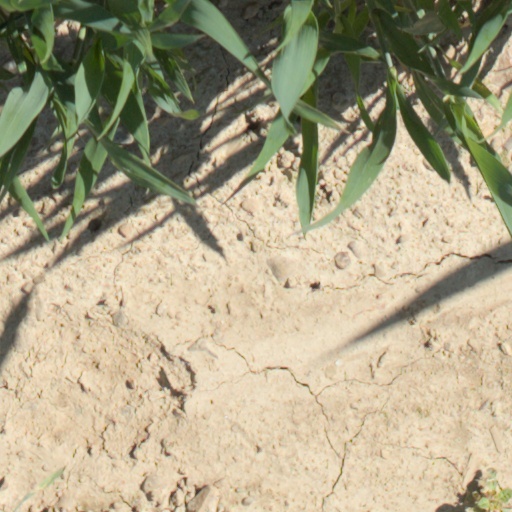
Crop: wheat